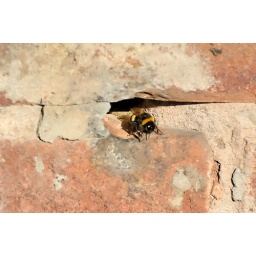
lives in my kitchen wall